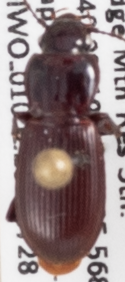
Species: Pterostichus restrictus
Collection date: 2020-07-28
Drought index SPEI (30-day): -1.69
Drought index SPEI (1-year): -1.01
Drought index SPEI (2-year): -0.54